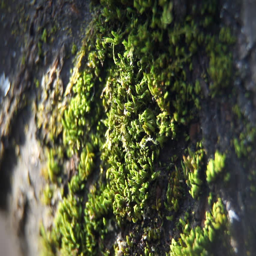
close up of moss on the tree